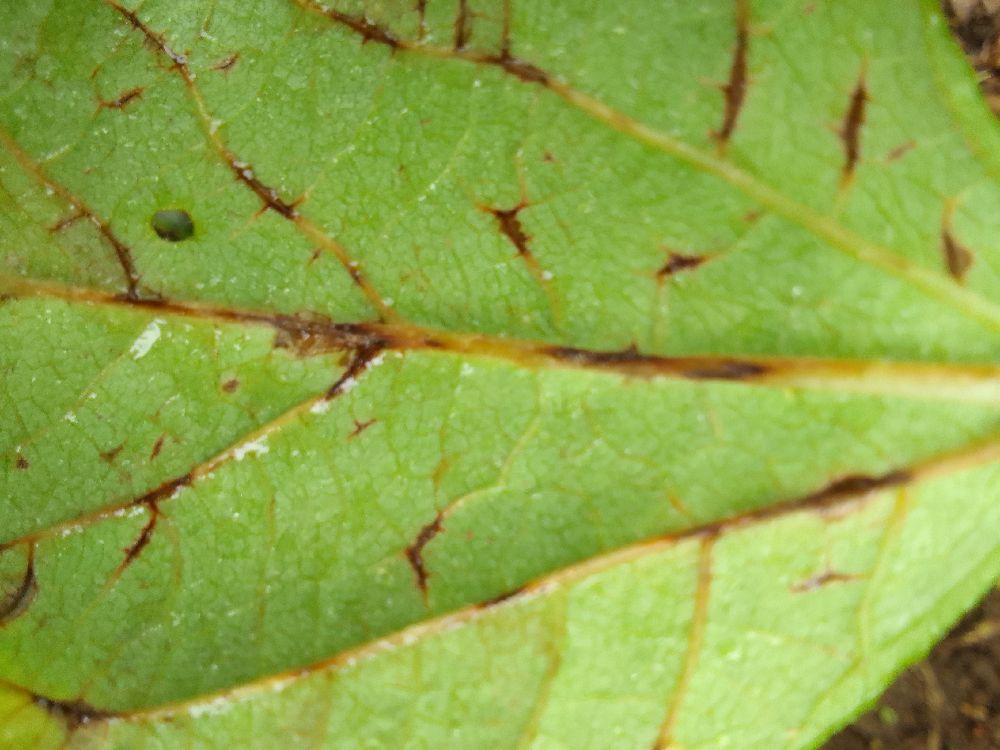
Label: anthracnose